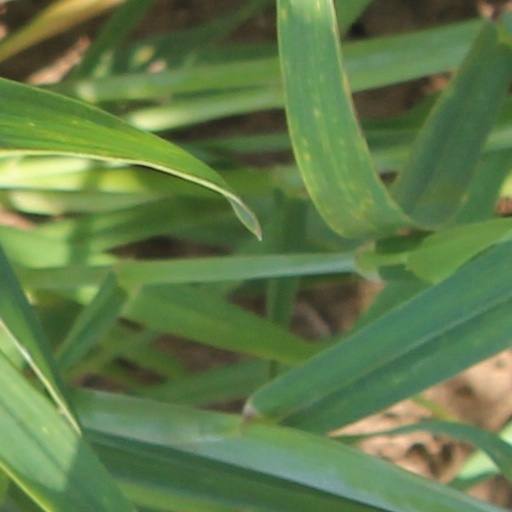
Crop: wheat